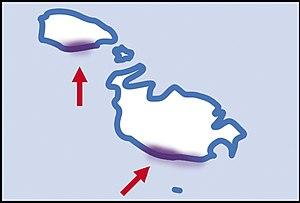
Repartition en Europe, niveau de connaissance de 2012. Description de la source en français Italiano: Distribuzione in Europa, livello di conoscenza del 2012. Descrizione della fonte in italiano Português: Distribuição na Europa, nível de conhecimento de 2012. Descrição da fonte em português Čeština: Distribuce v Evropě, úroveň znalostí v roce 2012 Polski: Dystrybucja w Europie, poziom wiedzy z 2012 roku Русский: Распространение в Европе, уровень знаний в 2012 году
Xerocrassa gharlapsi est une espèce de petits escargots, des mollusques terrestres, endémiques de l'archipel maltais.